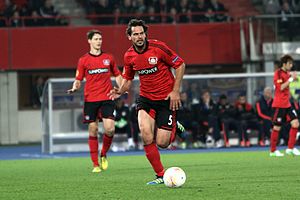
Manuel Friedrich
Manuel Friedrich er en tysk fodboldspiller, der spillede som forsvarsspiller for blandt andet Mainz 05, Bayer Leverkusen og Werder Bremen.